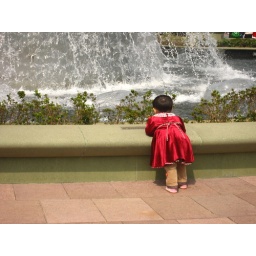
Little girl in deep contemplation at the water fountain